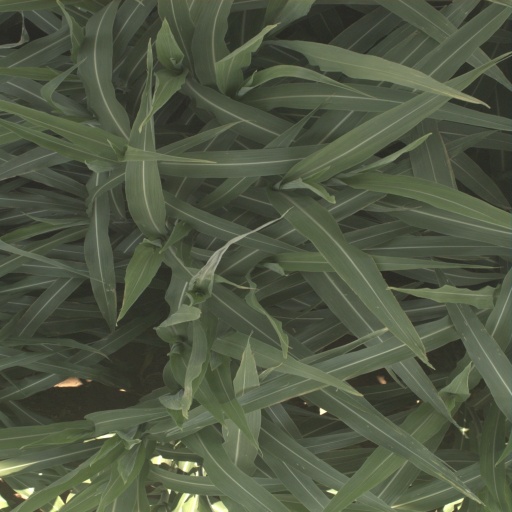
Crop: sorghum